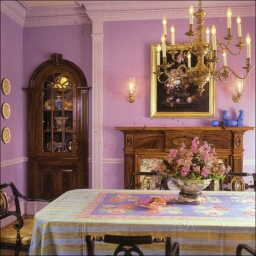
Room type: dining_room